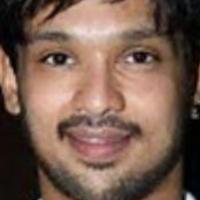
Age group: age 21-30